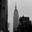
Label: skyscraper